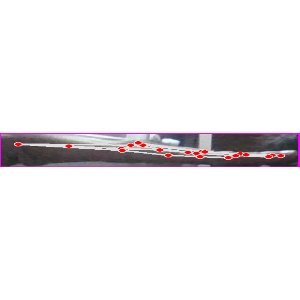
अक्षर: ज